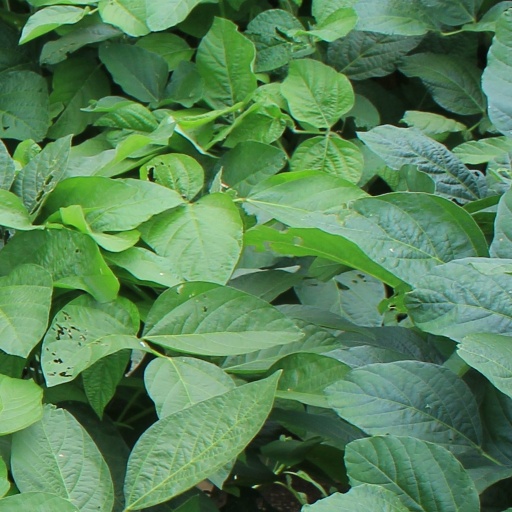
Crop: soybean